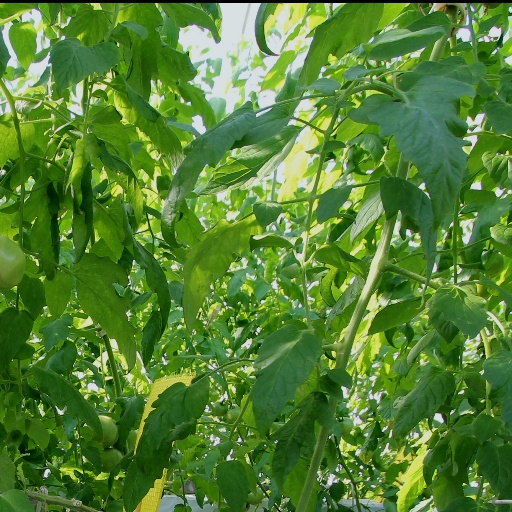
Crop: tomato